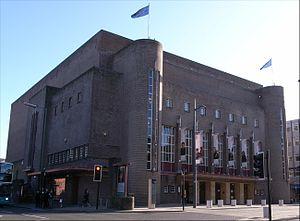
L’Orchestre philharmonique royal de Liverpool est l'un des plus anciens orchestres symphoniques britanniques. Il est basé à Liverpool.